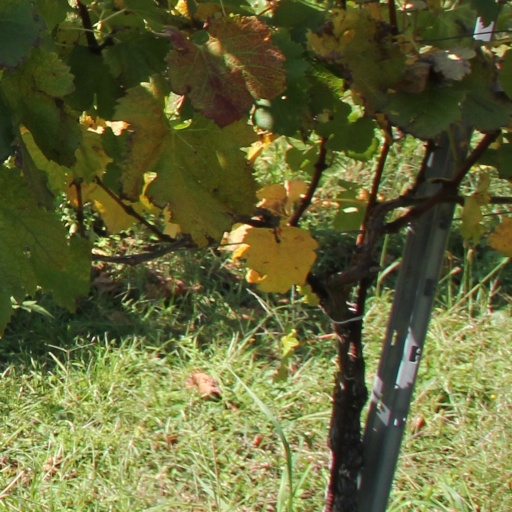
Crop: grape